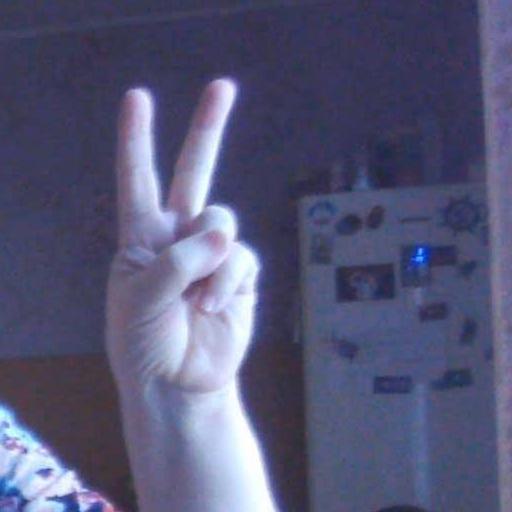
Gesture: peace